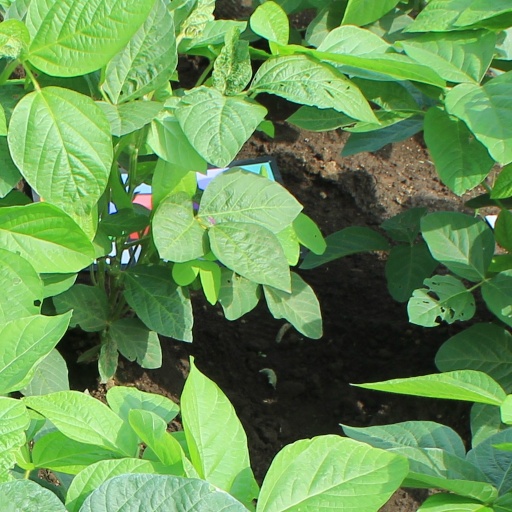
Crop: soybean